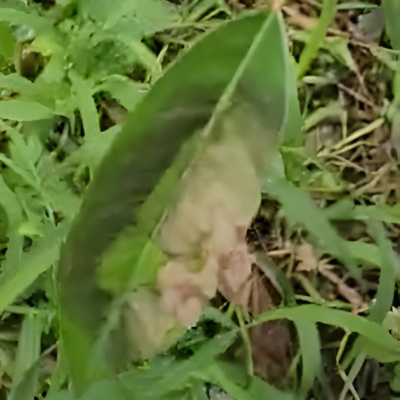
Label: Leaf_Rhizoctonia